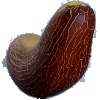
Label: Cucumber Ripe 1